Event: Ecuador Earthquake
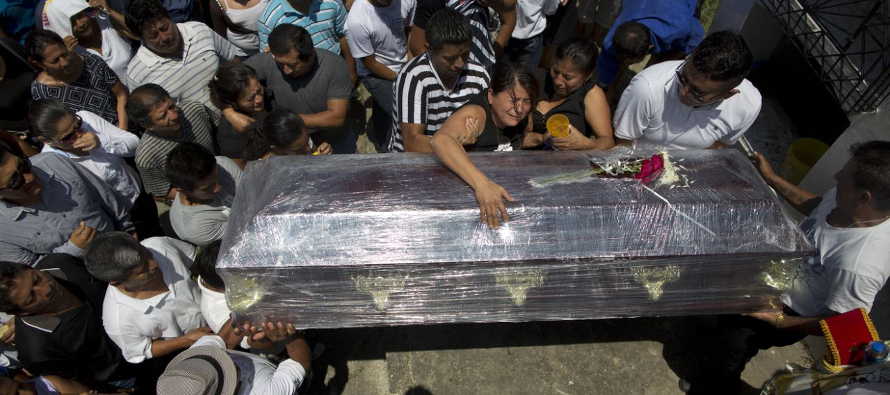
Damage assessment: no_damage